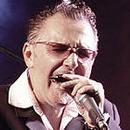
Age: 51